Henri Rollan

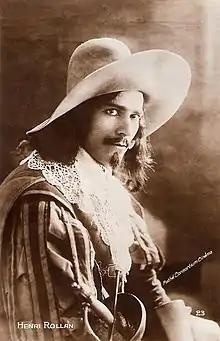
Rollan in "Les Trois Mousquetaires"

Henri Rollan (23 March 1888 – 23 June 1967) was a French film actor. He appeared in more than 40 films between 1910 and 1962.